History of Nintendo

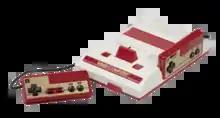

In 1949, Hiroshi Yamauchi attended Waseda University in Tokyo. However, after his grandfather suffered a debilitating stroke, he left to take office as the president of Nintendo. In 1950, he renamed Marufuku Co. Ltd. to , and in 1951 to (writing as rather than ). In 1953, Nintendo became the first company in Japan to produce playing cards from plastic.